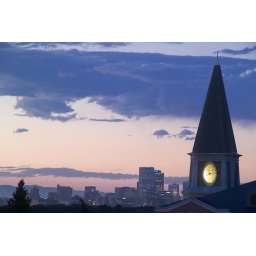
Ricketson Law Building's clock tower at night with downtown Denver in the background.